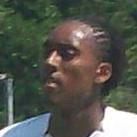
Age: 19